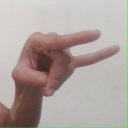
अक्षर: च